Historical Archive of the City of Cologne

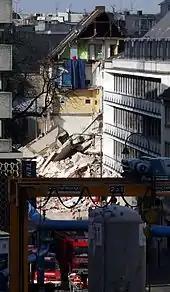
Collapsed archive and a neighbouring building in March 2009

In 1971, a six-storey archive building by architect Fritz Haferkamp was built at in the southern part of Cologne's city centre.